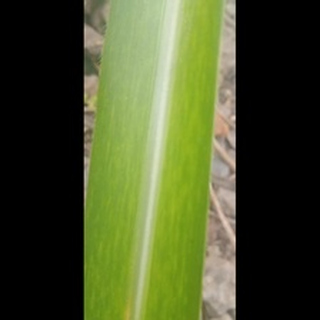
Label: sugarcane_mosaic